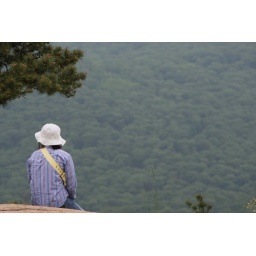
bear mountain highest peak (2,914 above sea level)